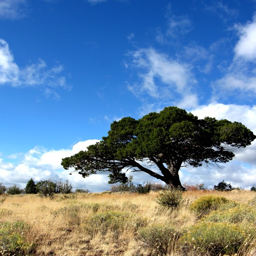
the righteous man will flourish like the palm tree , he will grow like a cedar .